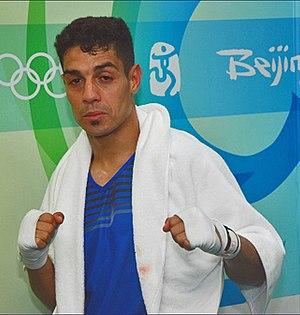
Tahar Tamsamani est un boxeur marocain né le 10 septembre 1980 à Marrakech.